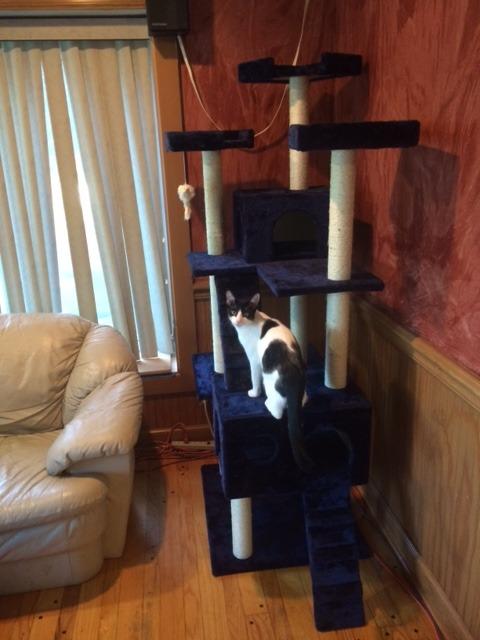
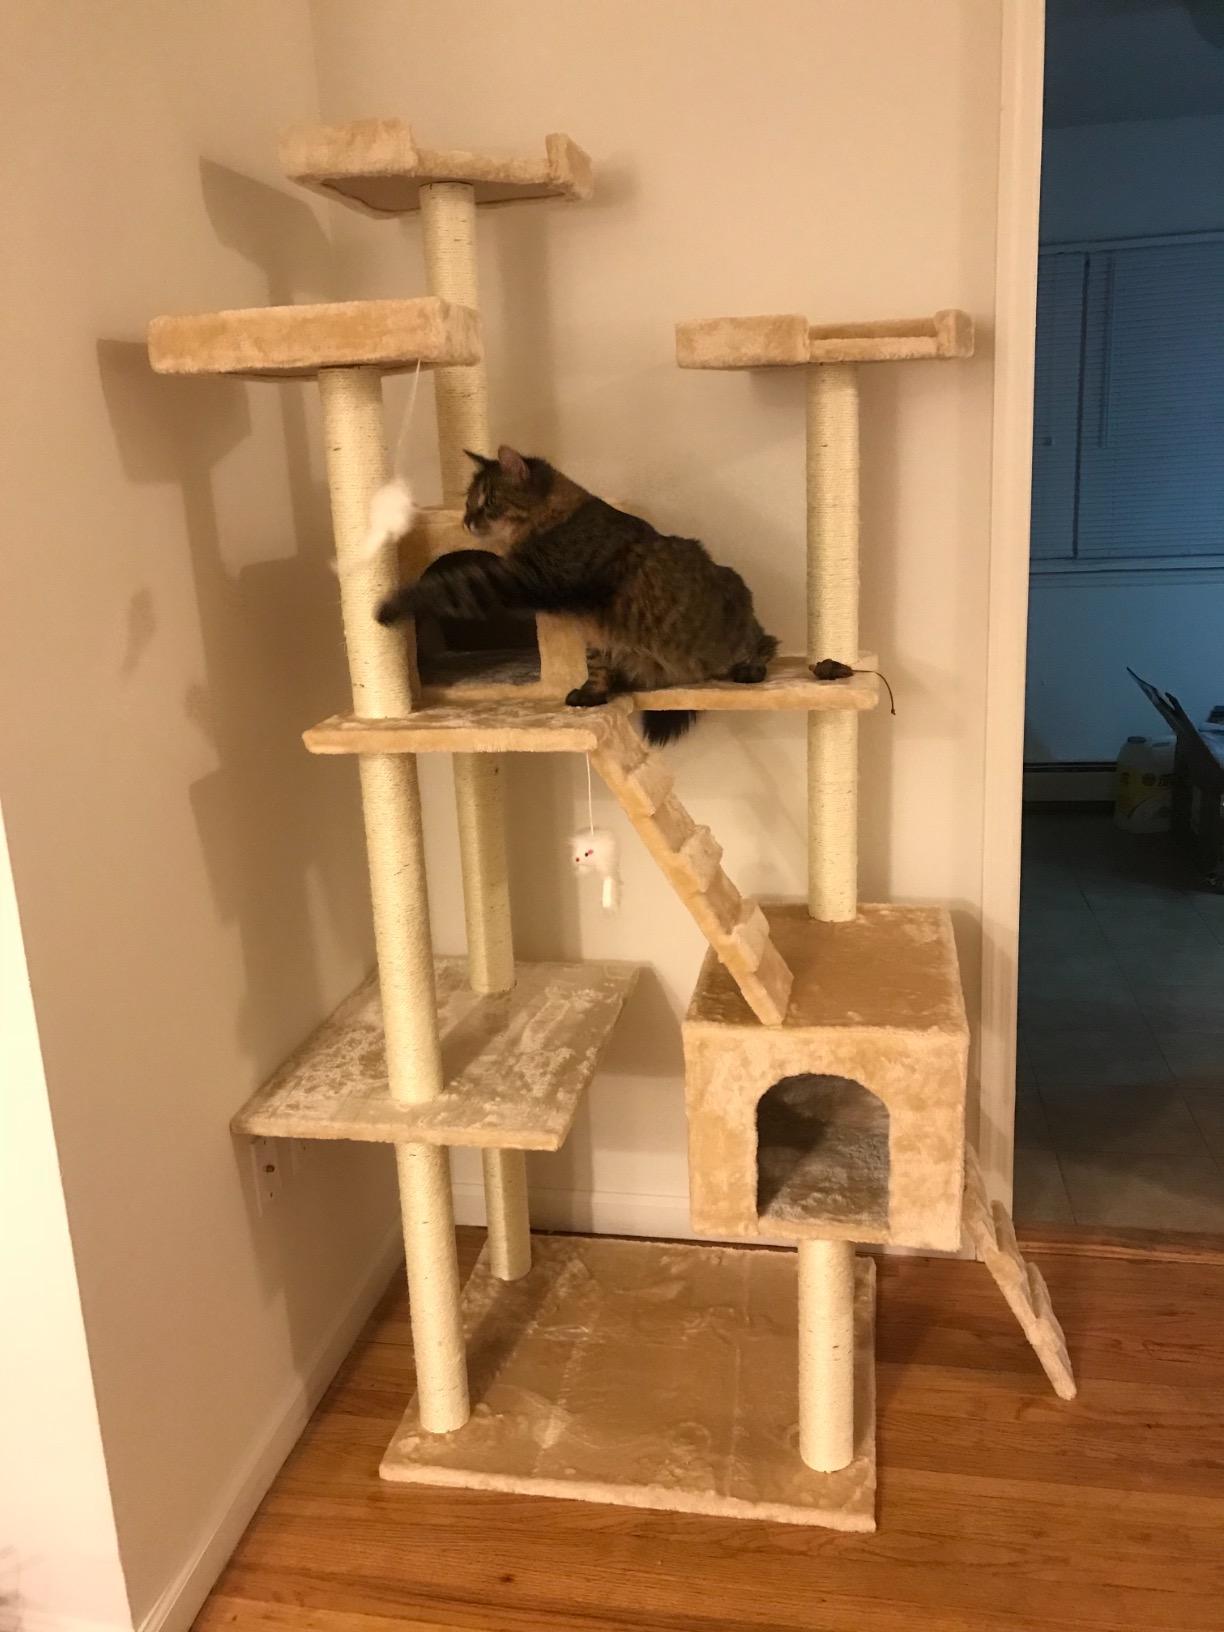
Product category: items_cat tree
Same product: no